Capture of Oppy Wood

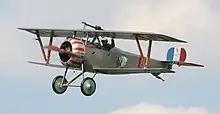

Losses of British corps aircraft declined after April, which had been the worst in the war and air fighting returned to the German rear areas. An attack on German observation balloons was planned during the lull in infantry operations before May and the pilots practised flying at low altitude to exploit the cover of trees, dips in the ground and houses. Observation balloons could be winched down quickly, which made them difficult to shoot down; the commander of the Tenth Wing RFC, Lieutenant-Colonel Wilfrid Freeman, arranged for an artillery barrage on the German trenches as a diversion to cover aircraft from 40 Squadron which made a surprise attack. At on 2 May, the artillery barrage began and six Nieuport pilots attacked the balloons, which were found to be still airborne, at heights up to . Four balloons were shot down in flames, four were damaged and all of the Nieuports returned damaged by small arms fire.